Church of the Nativity of the Theotokos, Obiliq

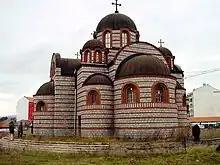
The Church, in the center of Obiliq

The Church of the Nativity of the Most Holy Mother of God (/ Crkva Mala Gospojina) is a Serbian Orthodox Church in Obiliq, Kosovo. As of 2008, it serves some 2,200 Serbs in the municipality of Obiliq. It is ecclesiastically part of the Eparchy of Raška and Prizren.